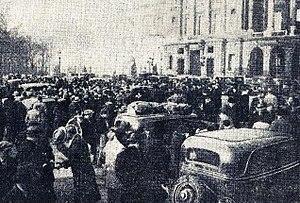
Rallye Monte Carlo 1934, départ de la place de la Concorde à Paris.
Louis Gas était un pilote de rallye français.